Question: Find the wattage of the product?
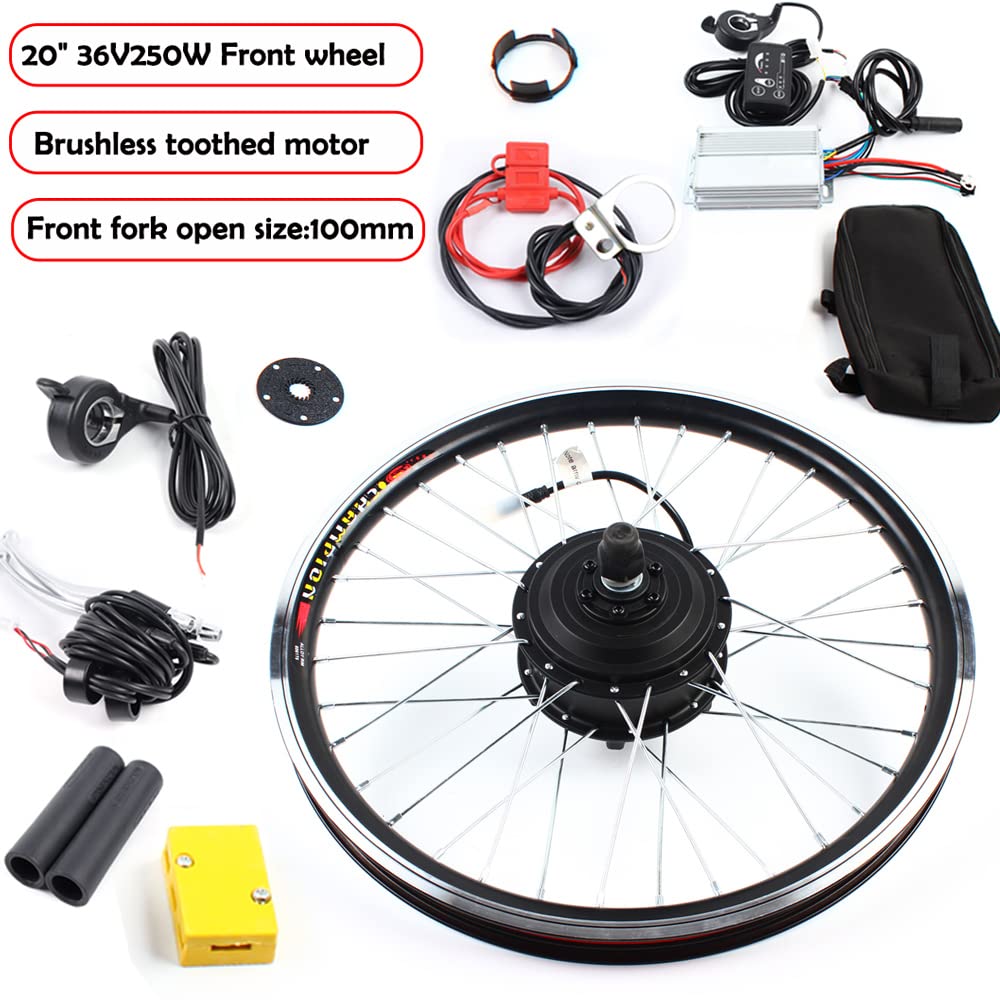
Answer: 250.0 watt